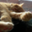
Label: cat